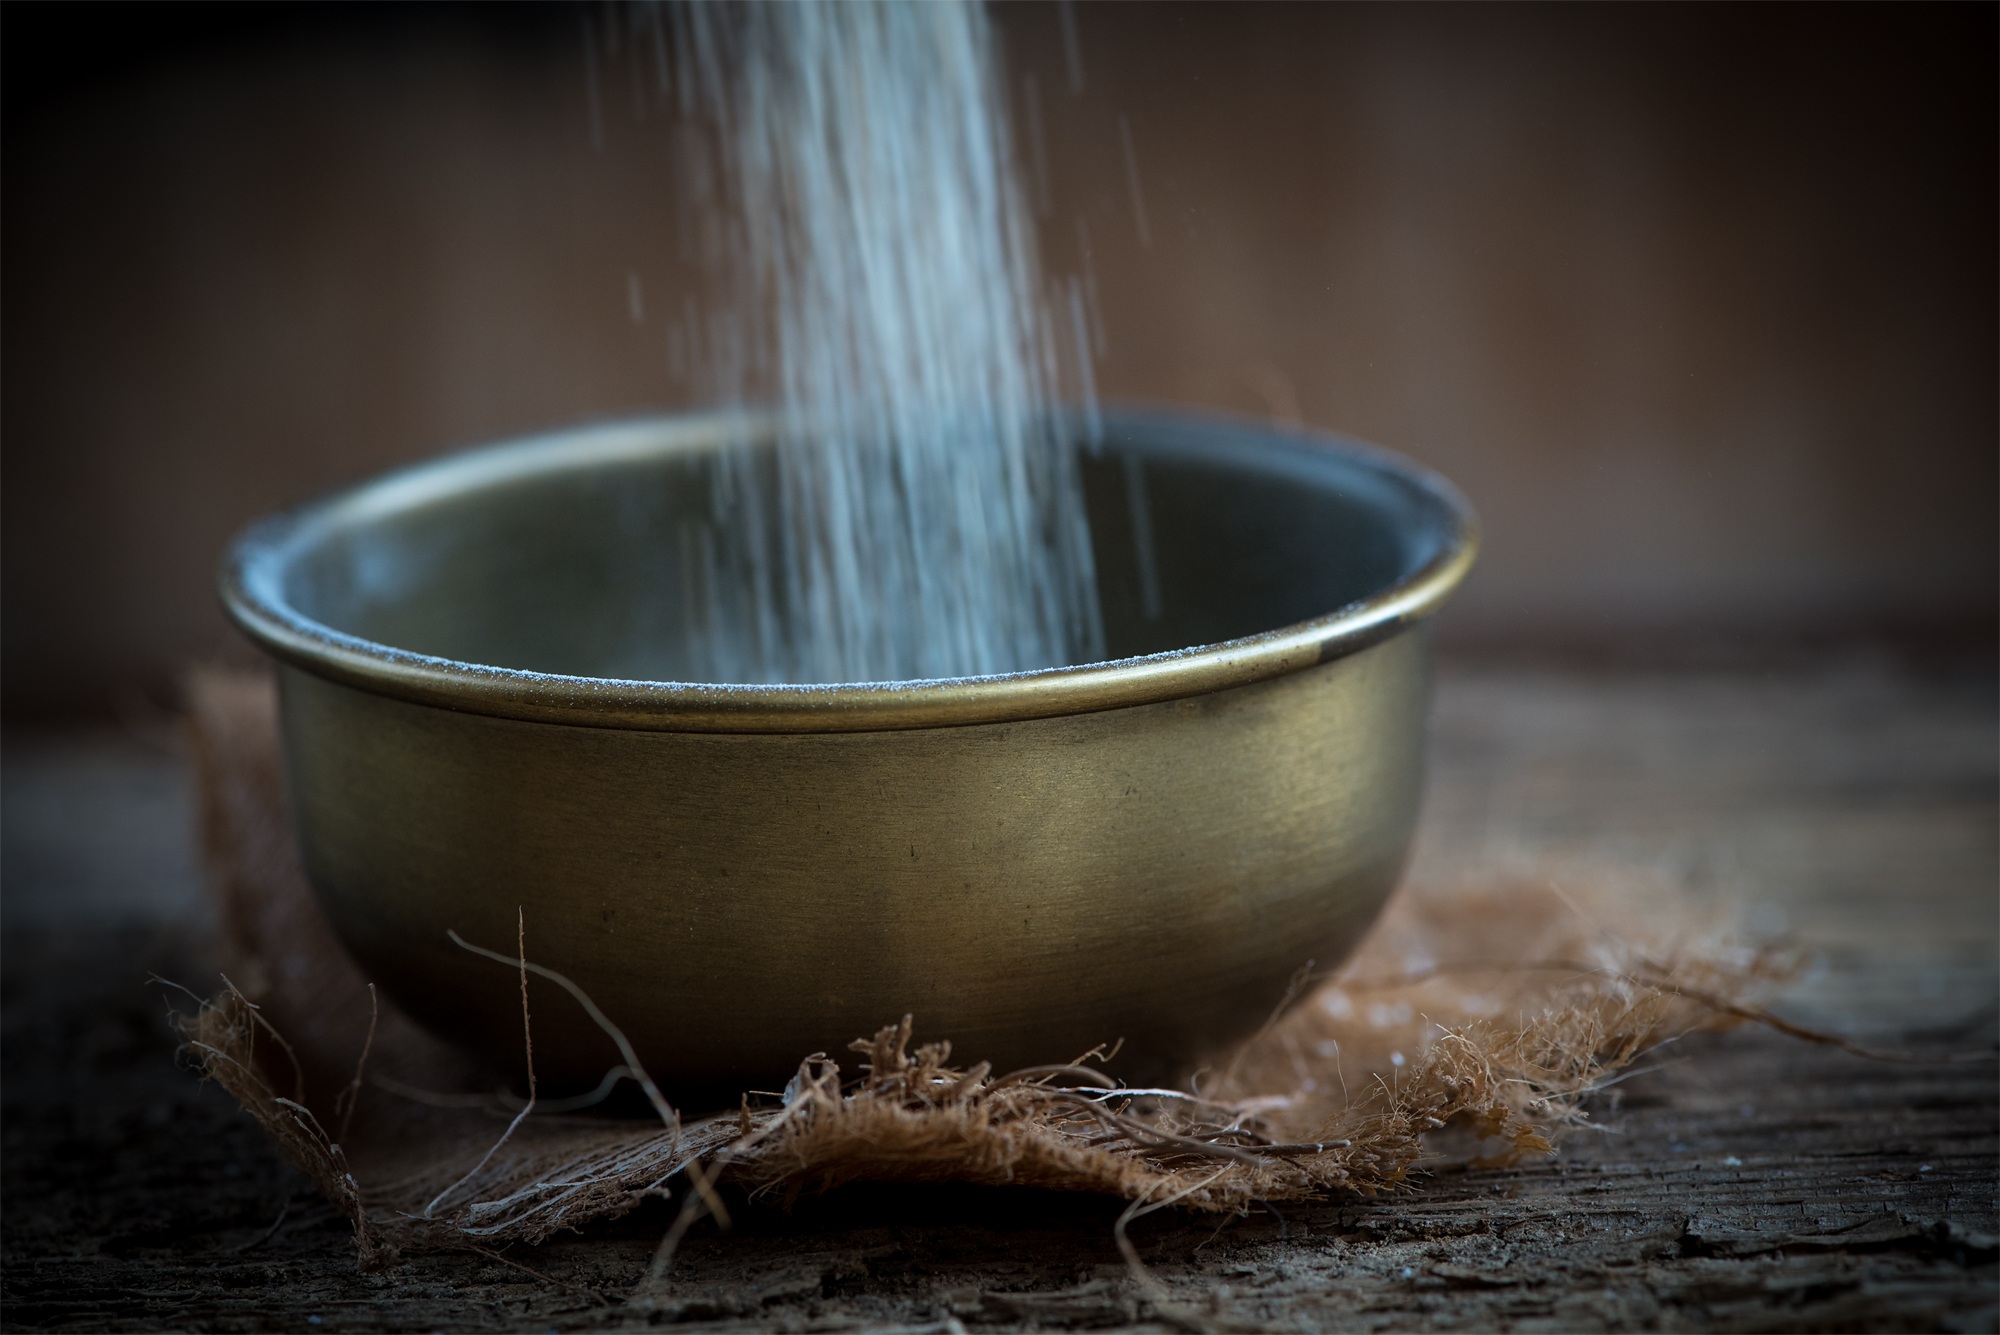
antique, old, rustic, bowl, food, vessel, close, shell, close up, brass, food photography, filling, in motion, fill, macro photography, boiling, brass bowl, semolina, whole wheat semolina, a trickle